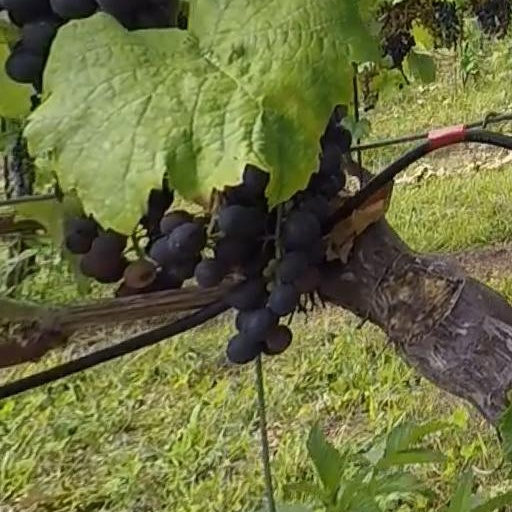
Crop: grape